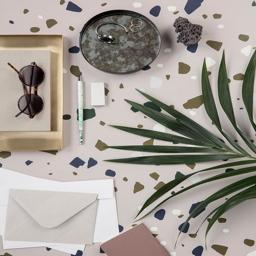
a blog about diy , design , arts and crafts .